United Nations Security Council Resolution 799

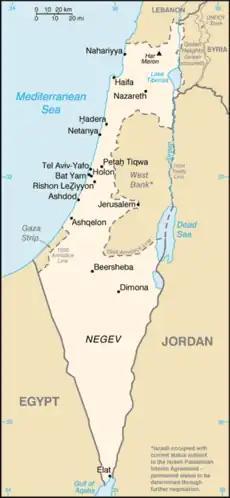
Israel and the occupied territories

United Nations Security Council resolution 799, adopted unanimously on 18 December 1992, after reaffirming resolutions 607 (1988), 608 (1990), 636 (1989), 641 (1989), 681 (1990), 694 (1991) and 726 (1992) and learning of the deportation of hundreds of Palestinians by Israel in the occupied territories on 17 December 1992, the Council condemned the deportations that were in violation of the Fourth Geneva Convention referring to the protection of civilians in times of war.